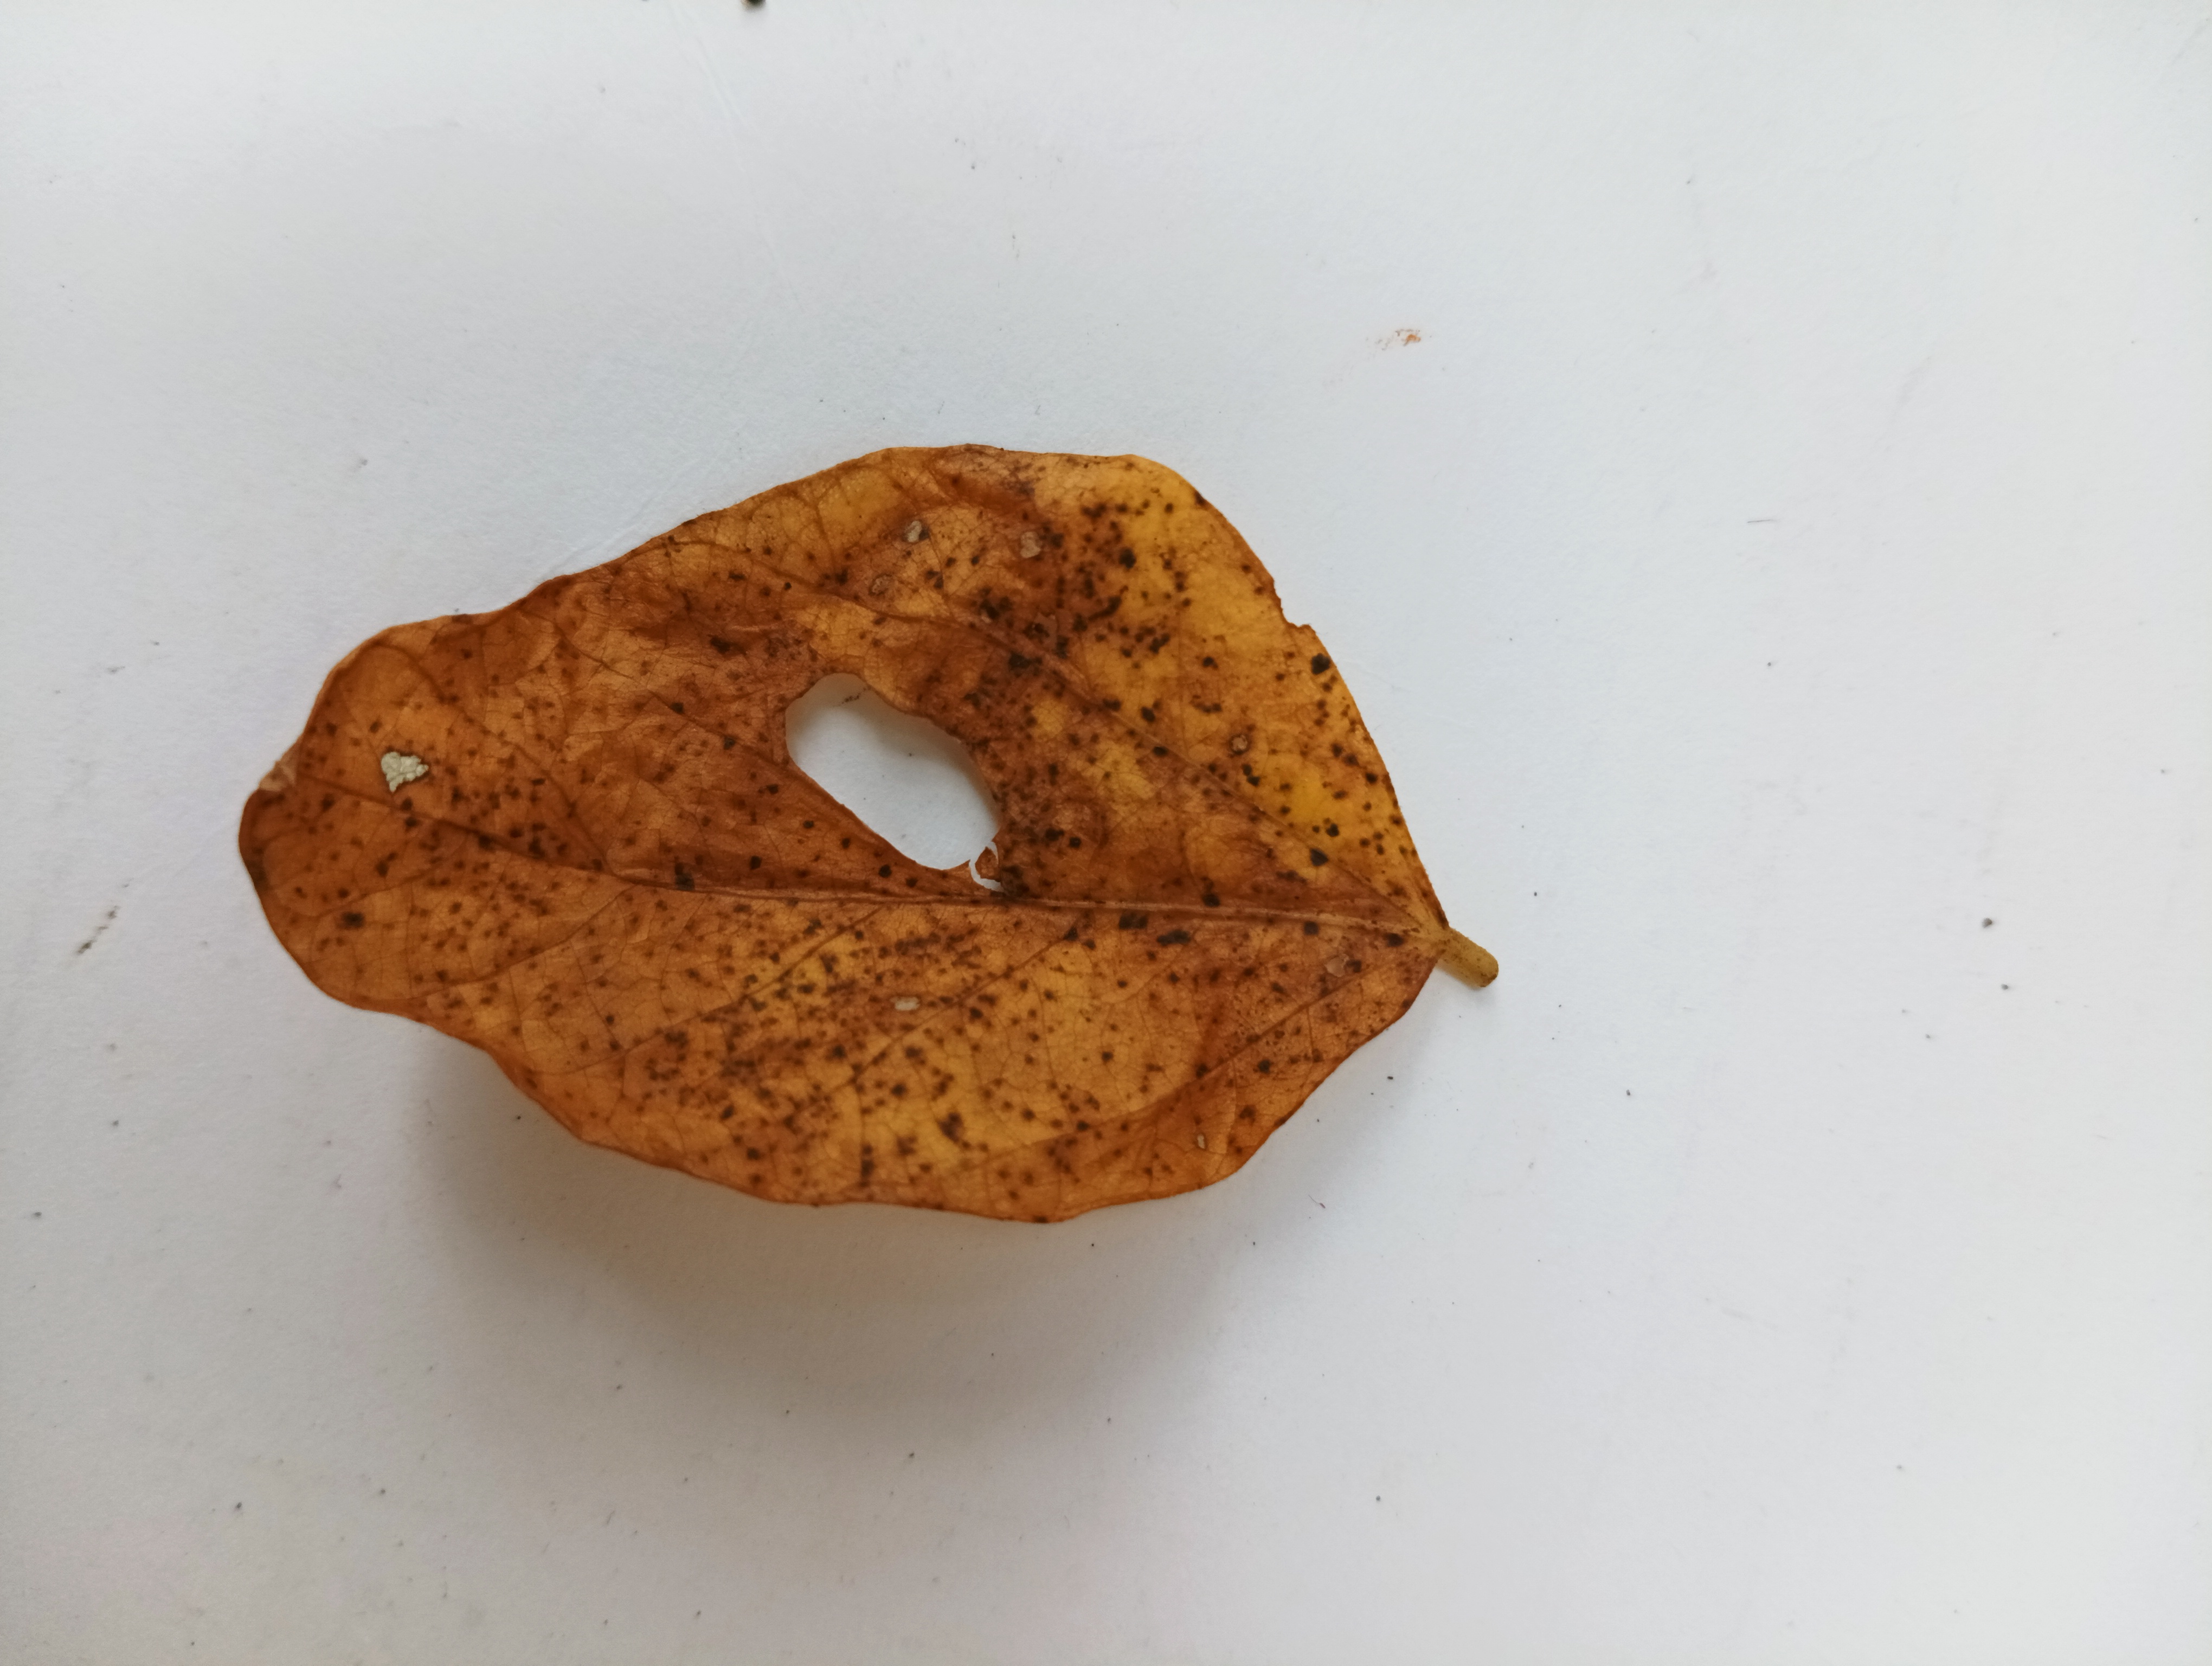
Label: Dry_leaf